Katsura Tarō

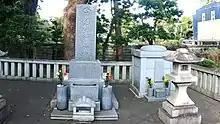
Katsura's grave in Tokyo

Katsura returned as prime minister from 14 July 1908, to 30 August 1911. His second premiership was noteworthy for the Japan–Korea Annexation Treaty of 1910 to colonize Korea. He also promulgated the Factory Act in 1911, the first act for the purpose of labor protection in Japan.